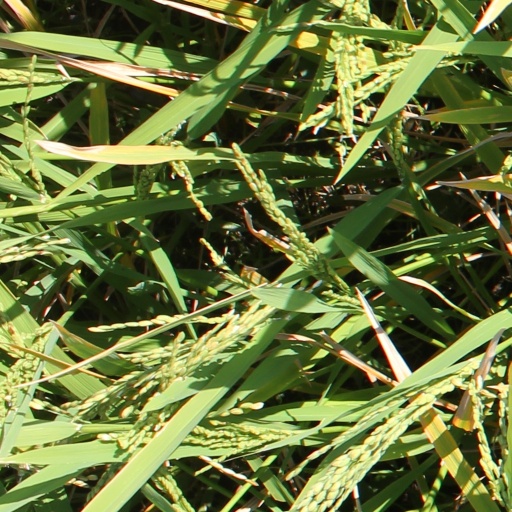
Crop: rice